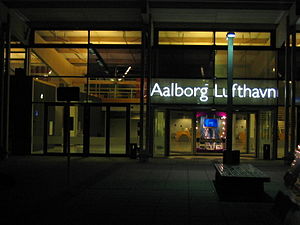
Aalborg Kommune / Billeder
Aalborg lufthavn
Aalborg Kommune er en kommune i Region Nordjylland med 217.075 indbyggere, hvilket gør den til Danmarks tredjestørste målt på indbyggertal og sjettestørste målt på areal. Kommunens største by er Aalborg med 117.351 indbyggere. Geografisk er kommunen er beliggende omkring den østlige del af Limfjorden, der adskiller Himmerland fra Nørrejyske Ø. Der findes tre faste forbindelser over Limfjorden og en enkelt færge mellem Hals og Egense mod øst.